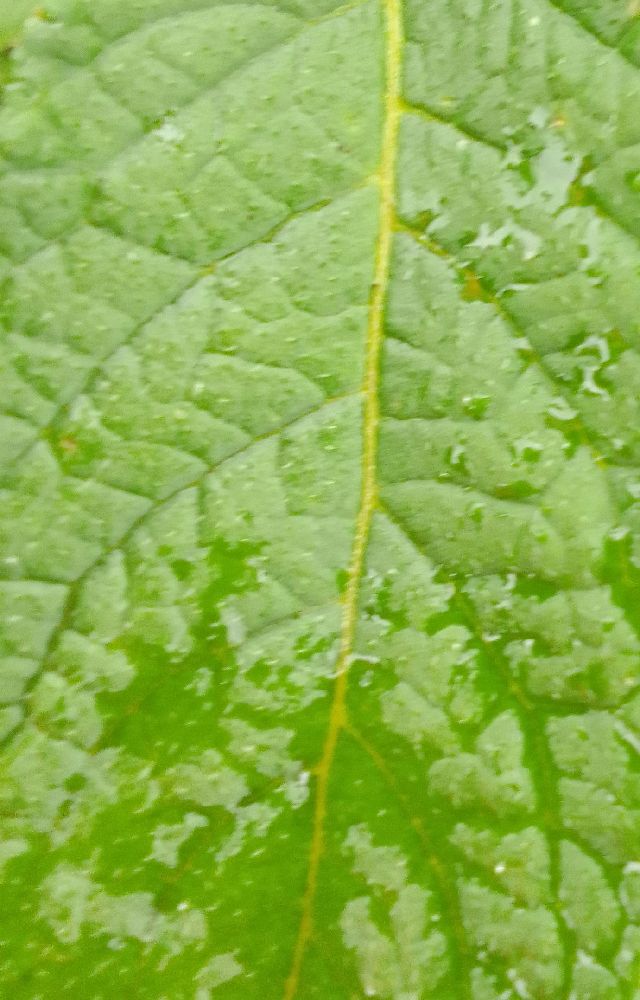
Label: Healthy